Islamic Defenders Front

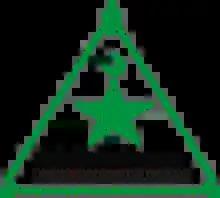
Logo of the Islamic Defenders Front

The Islamic Defenders Front was an Indonesian hardline Islamist organization founded in 1998 by Muhammad Rizieq Shihab with backing from military and political figures. Since 2015, Ahmad Shabri Lubis has been the organization's leader, while Rizieq Shihab holds the title of "Grand Imam" (Indonesian: "Imam Besar") of the FPI for life.